Toyota 86

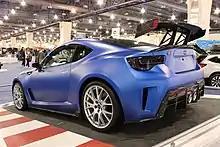
STI Performance Concept at Philadelphia Auto Show (2016)

Also seen at the Tokyo Motor Show, this vehicle was presented as a combination of 'sport' and 'utility', adopting a heavily BRZ-inspired shooting-brake body shape. Its compact body measured an overall length of and was described as what Subaru perceives to be the next trend in urban SUVs. The total height of the Cross Sport concept is taller than the standard BRZ.